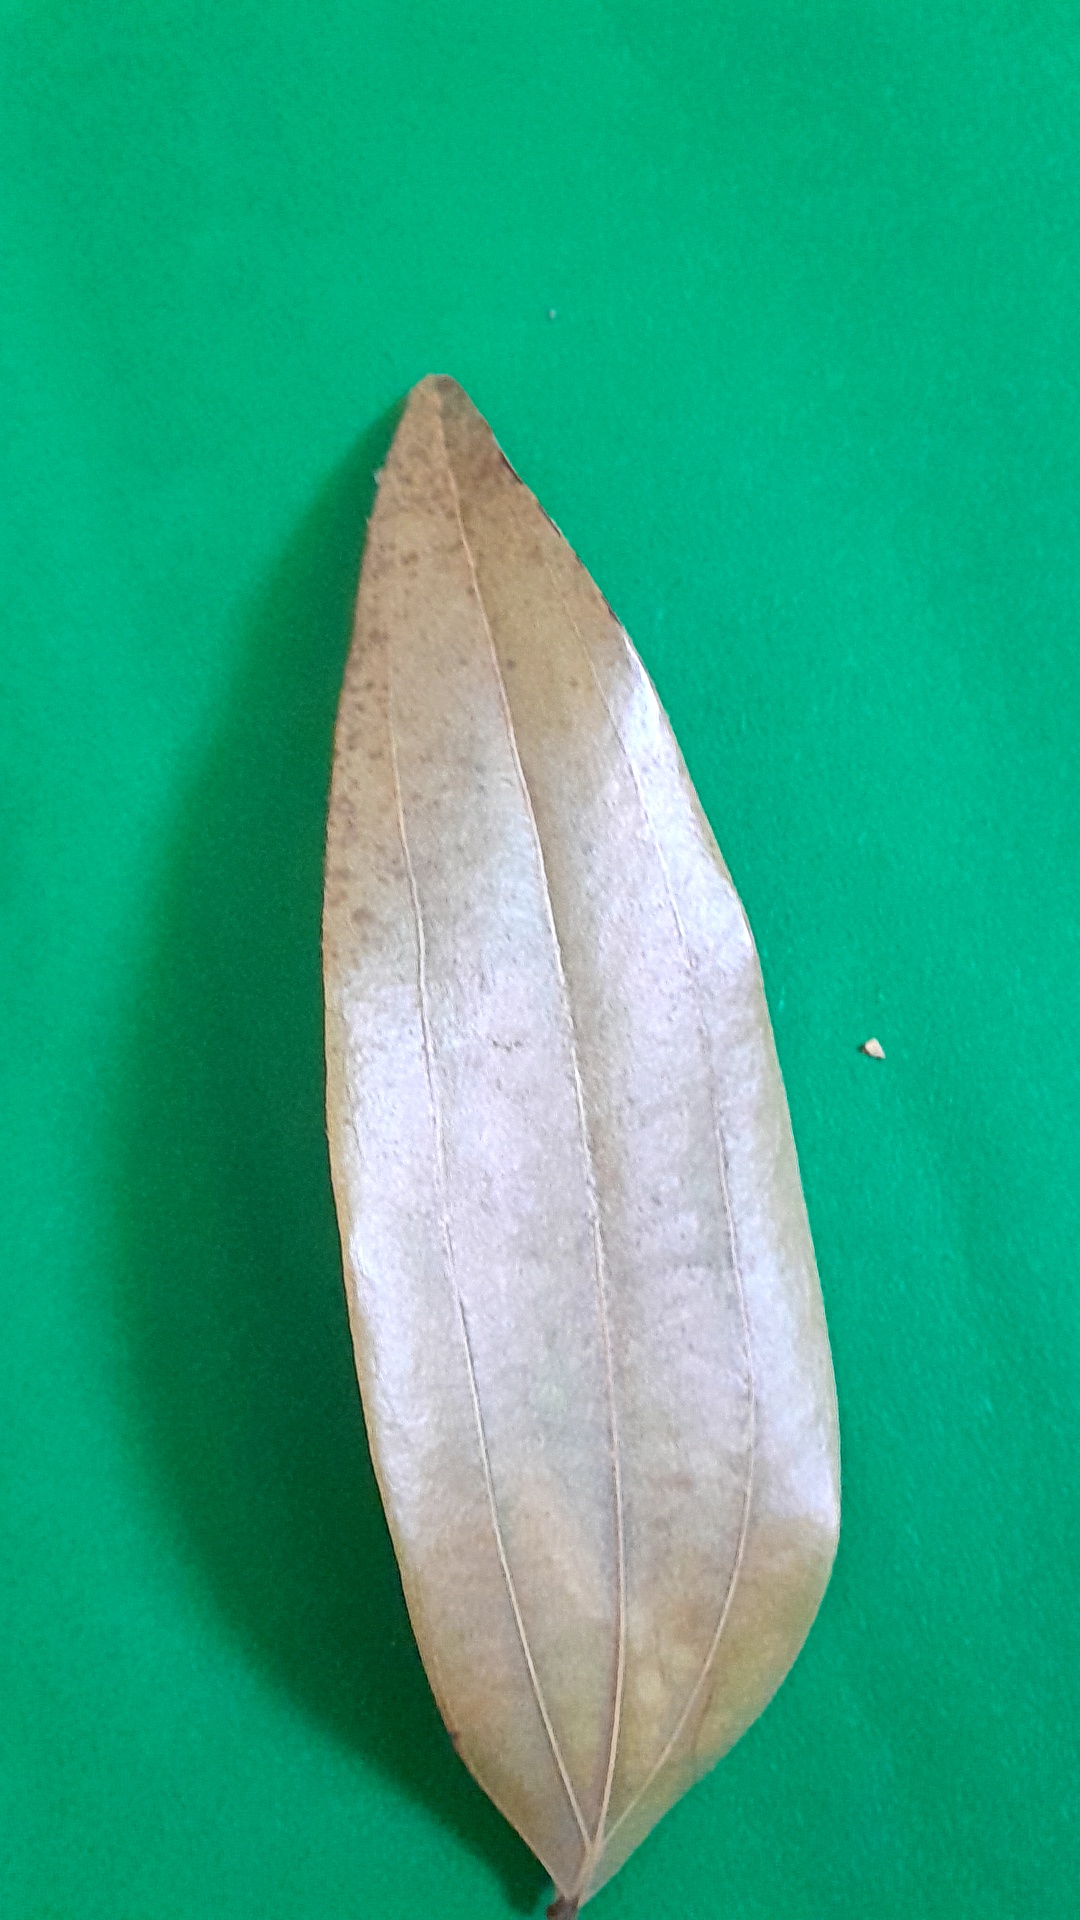
Label: Dry Leaf